Willie Marcial

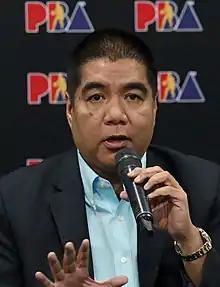
Marcial in 2018

Wilfrido "Willie" O. Marcial (born October 12, 1961) is a Filipino sports executive who serves as the tenth commissioner of the Philippine Basketball Association. He became the league's officer-in-charge after Chito Narvasa resigned on December 31, 2017. On January 25, 2018, he was appointed by the PBA Board of Governors as the 10th commissioner of the league.